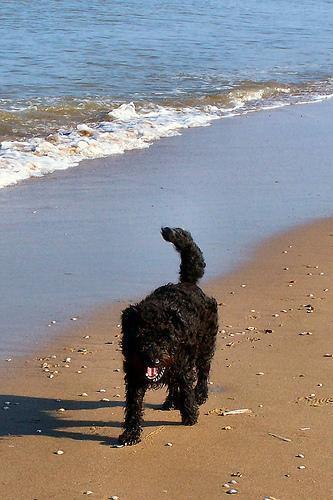
Lakeland_terrier